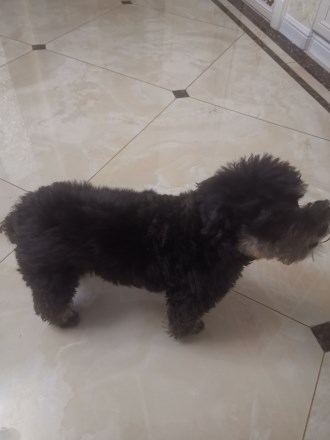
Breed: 2342-n000102-miniature_schnauzer